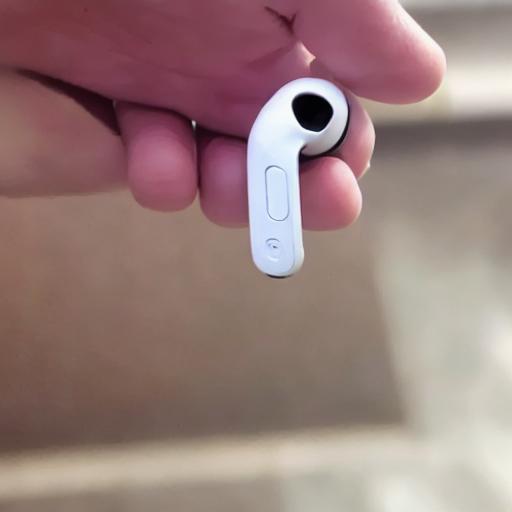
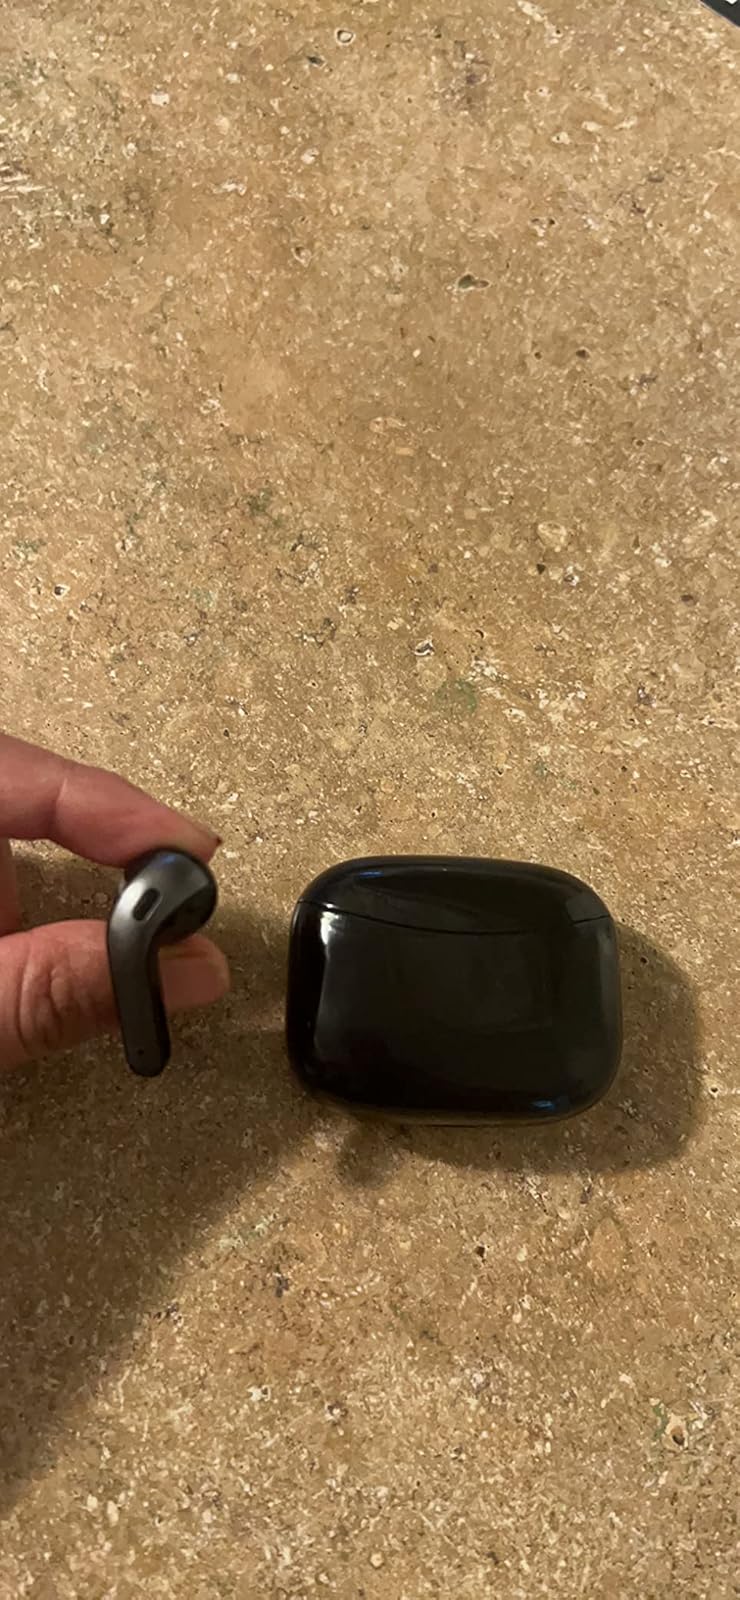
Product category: earbuds
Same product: no